Troon

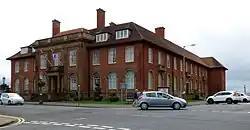
Troon Town Hall

The first railway in Scotland (Troon to Kilmarnock 1811) is clearly showing in the background. It was the Glasgow and South Western Railway in 1892 who altered this plan by building a loop to bring passengers closer to the beach and town. The park never came to pass but public spaces on the promenade, (where the bandstand was built), the ballast bank and Fullarton ground allow residents and visitors scope for leisure. The industrial units to the right of the harbour line towards Barassie were the gas works and slaughter house.